Terminal cisternae

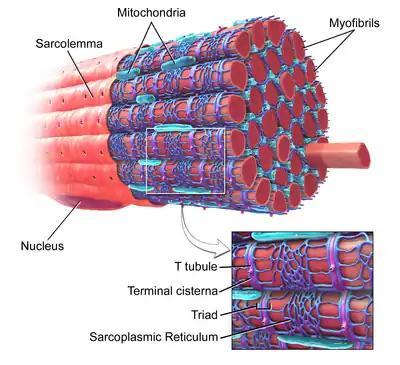
Skeletal muscle, with terminal cisterna labeled near bottom.

Terminal cisternae (singular: terminal cisterna) are enlarged areas of the sarcoplasmic reticulum surrounding the transverse tubules.